Isabela, Basilan

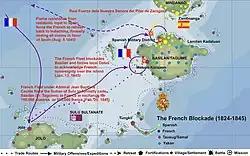
Basilan island 1824–1845

On February 20, 1845, France forced the Sulu Sultan to formally cede Basilan Island to France in exchange for 100,000 piastres or 500,000 French francs. The French Admiral totally ignored Spanish protests. However, the inhabitants of Pasangen who remained loyal to Spain, fought against the French for a year, forcing the French King, Louis Philippe, also a Bourbon, to ultimately decide against taking Basilan although the French Cabinet already approved the annexation, even allocating the budget for Basilan for that year.